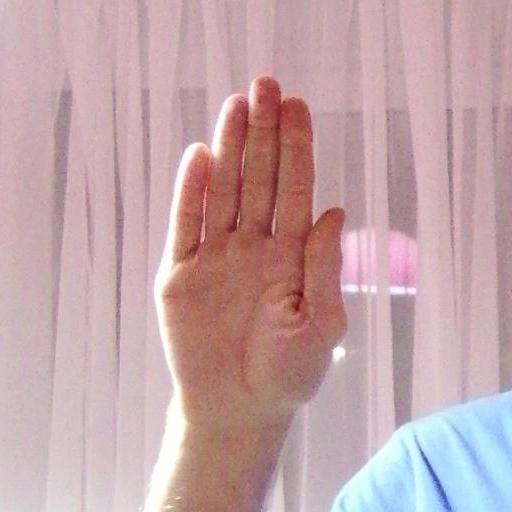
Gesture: stop